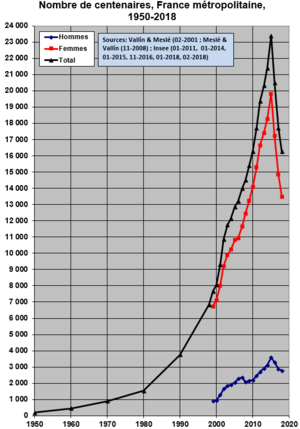
Nombre de centenaires en France métropolitaine au 1er janvier 1950 à 2018
Un centenaire est une personne qui a atteint un âge de cent ans ou plus. Au-delà de 110 ans, on parle de supercentenaire. Certains démographes utilisent le terme « semi-supercentenaire » pour les personnes âgées de 105 à 109 ans.